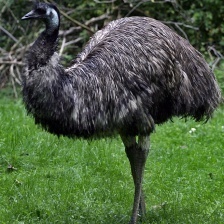
Species: EMU
Scientific name: DROMAIUS NOVAEHOLLANDIAE